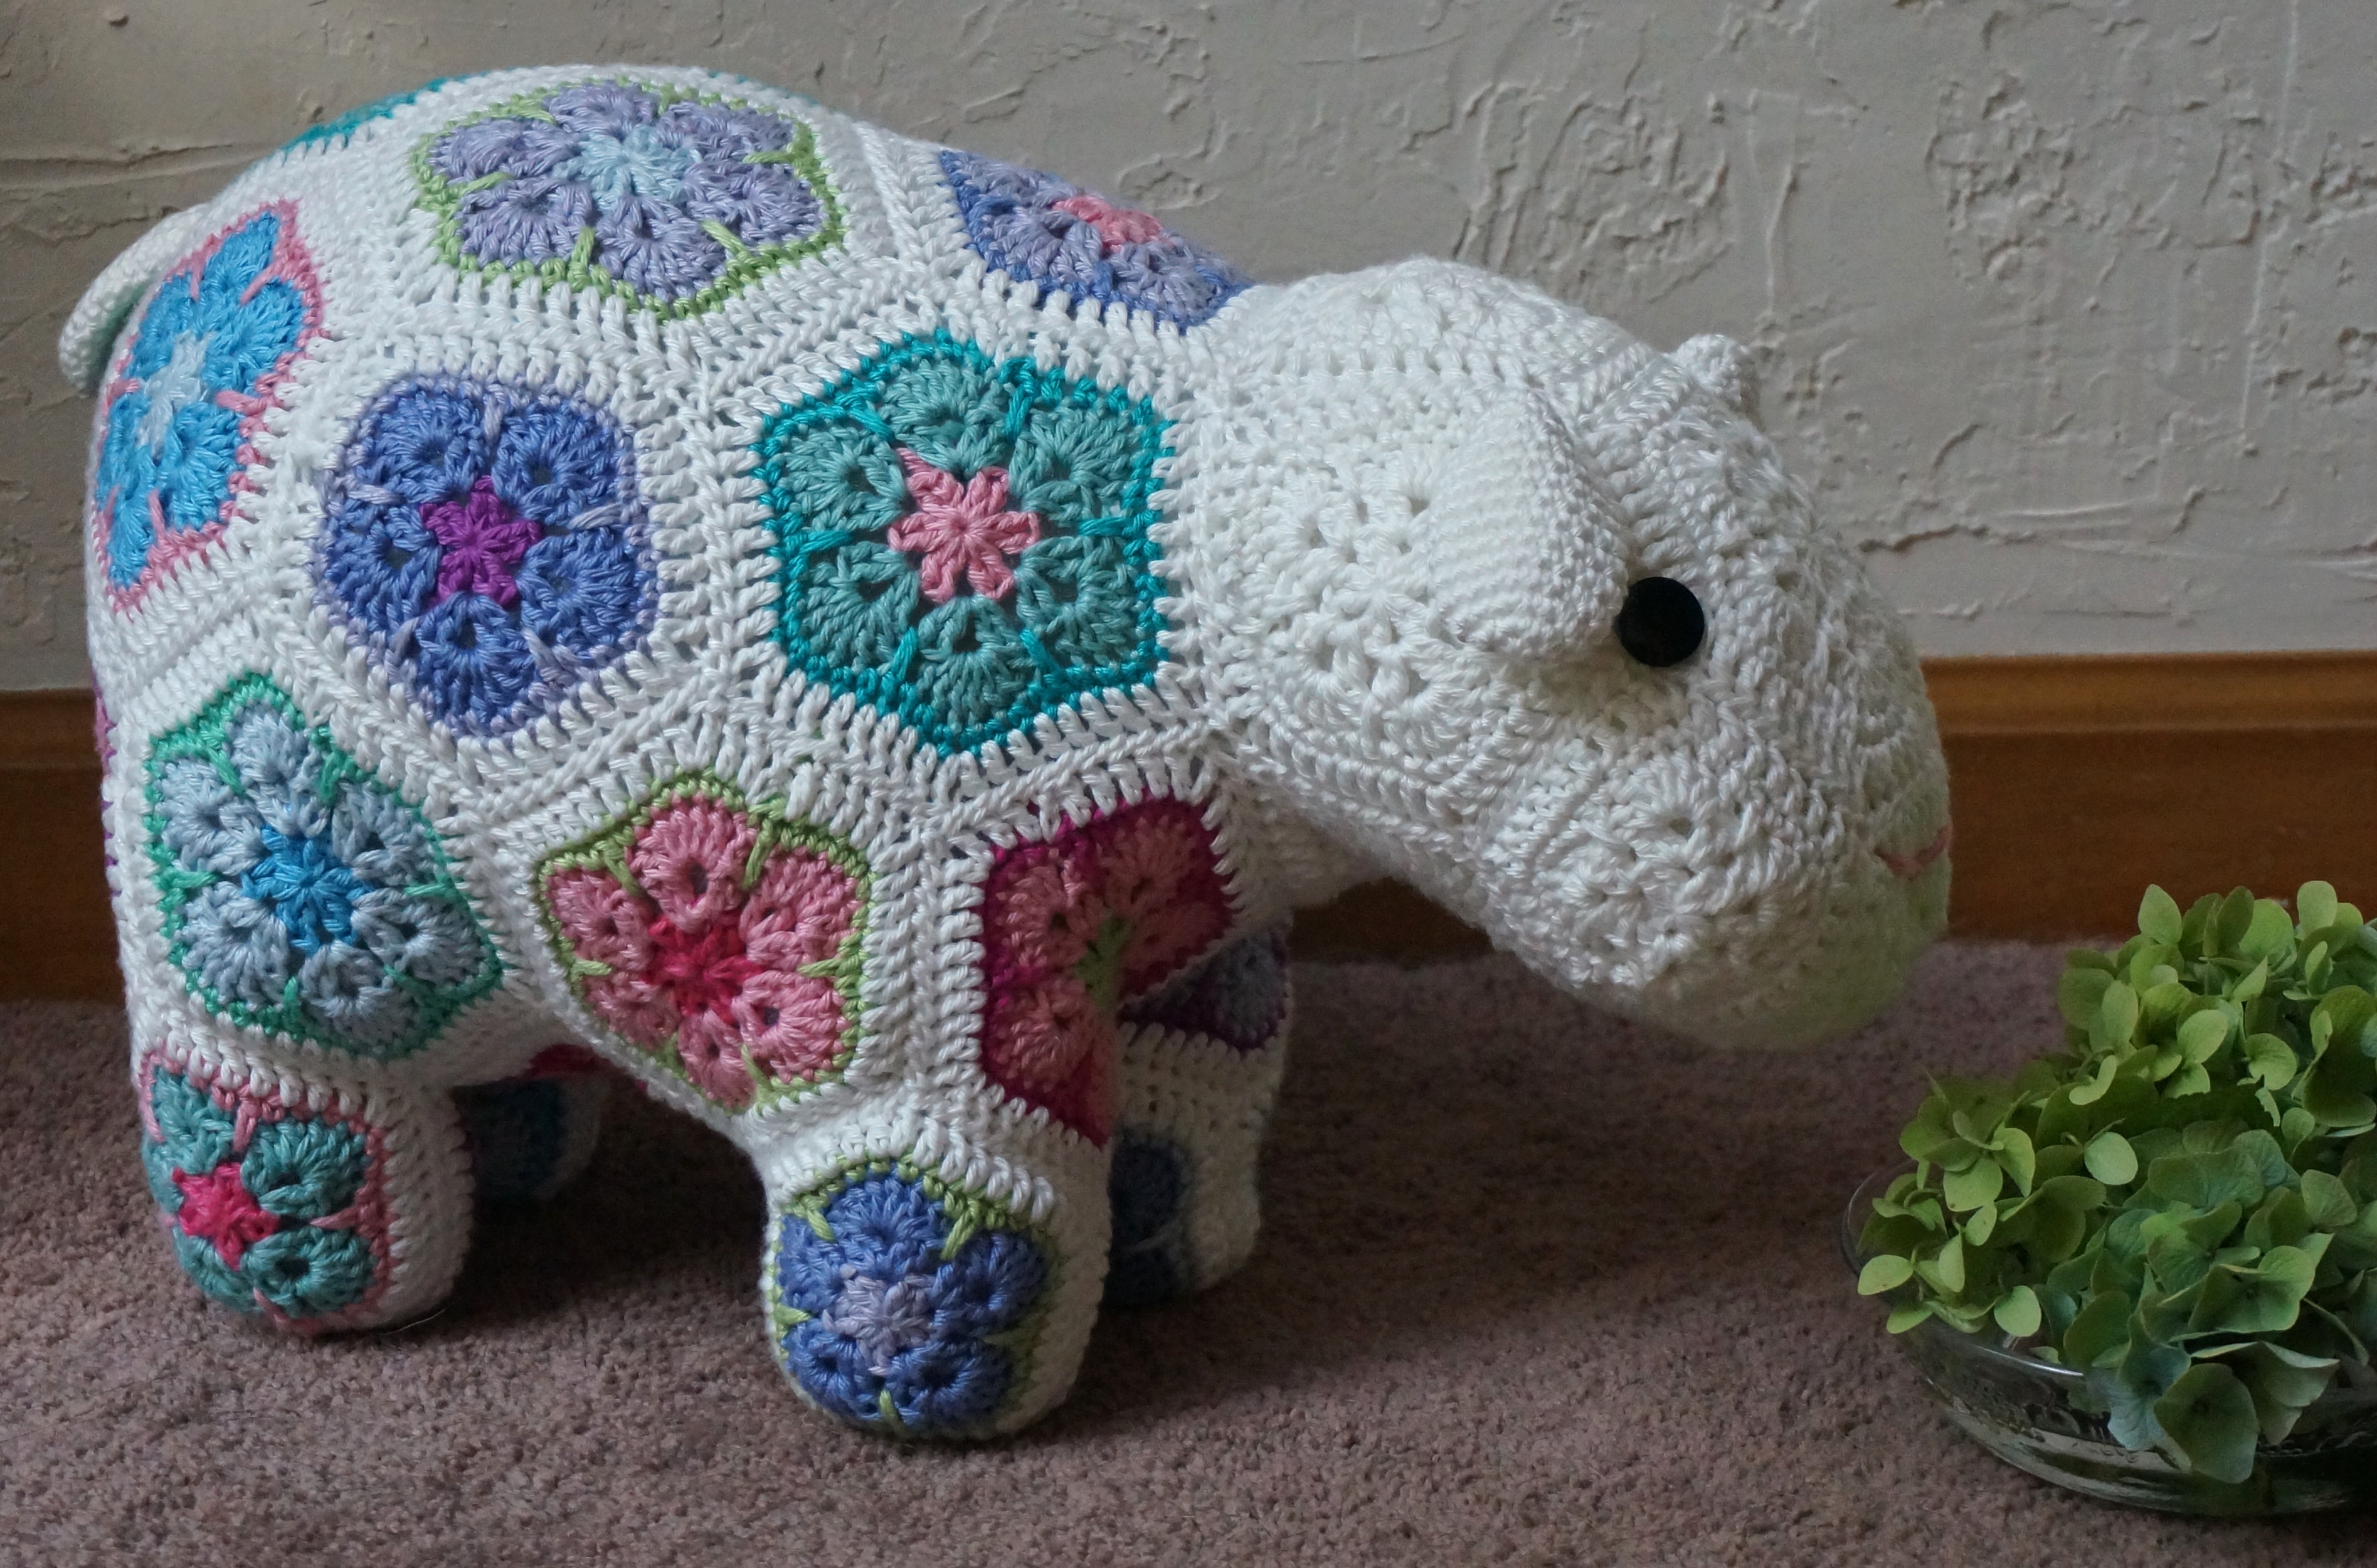
craft, colorful, toy, yarn, elephant, crochet, textile, art, handmade, plush, crocheted happy lamb, african flower design, heidi bears design, stuffed toy, elephants and mammoths